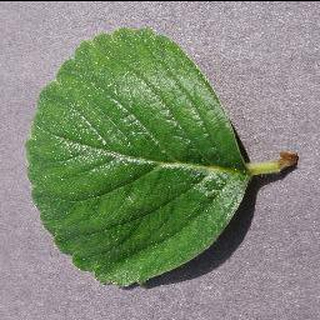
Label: healthy_strawberry